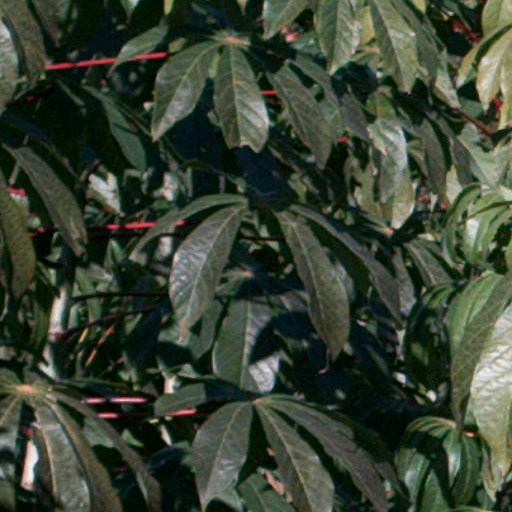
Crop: cassava